Football in Brazil

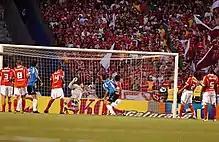
Grenal, one of the fiercest football rivalries in the world.

In Brazil, historically 12 clubs are considered "big", although some others are also occasionally identified as big clubs, notably in their states of origin, including Atlético Paranaense. Those named in the lists with 12 clubs are: São Paulo, Palmeiras, Corinthians and Santos, all from the State of São Paulo; Fluminense, Flamengo, Vasco and Botafogo, all from the state of Rio de Janeiro; Internacional and Grêmio, from the state of Rio Grande do Sul, and Atlético Mineiro and Cruzeiro, from the state of Minas Gerais. In addition to these thirteen mentioned, Brazilian champion clubs are Bahia, Coritiba, Guarani and Sport, a total of 17 Brazilian Championship champion clubs, with Atlético Paranaense having had enormous growth in assets and income in the 21st Century, therefore being considered one of the greats of Brazilian football by much of the national press.